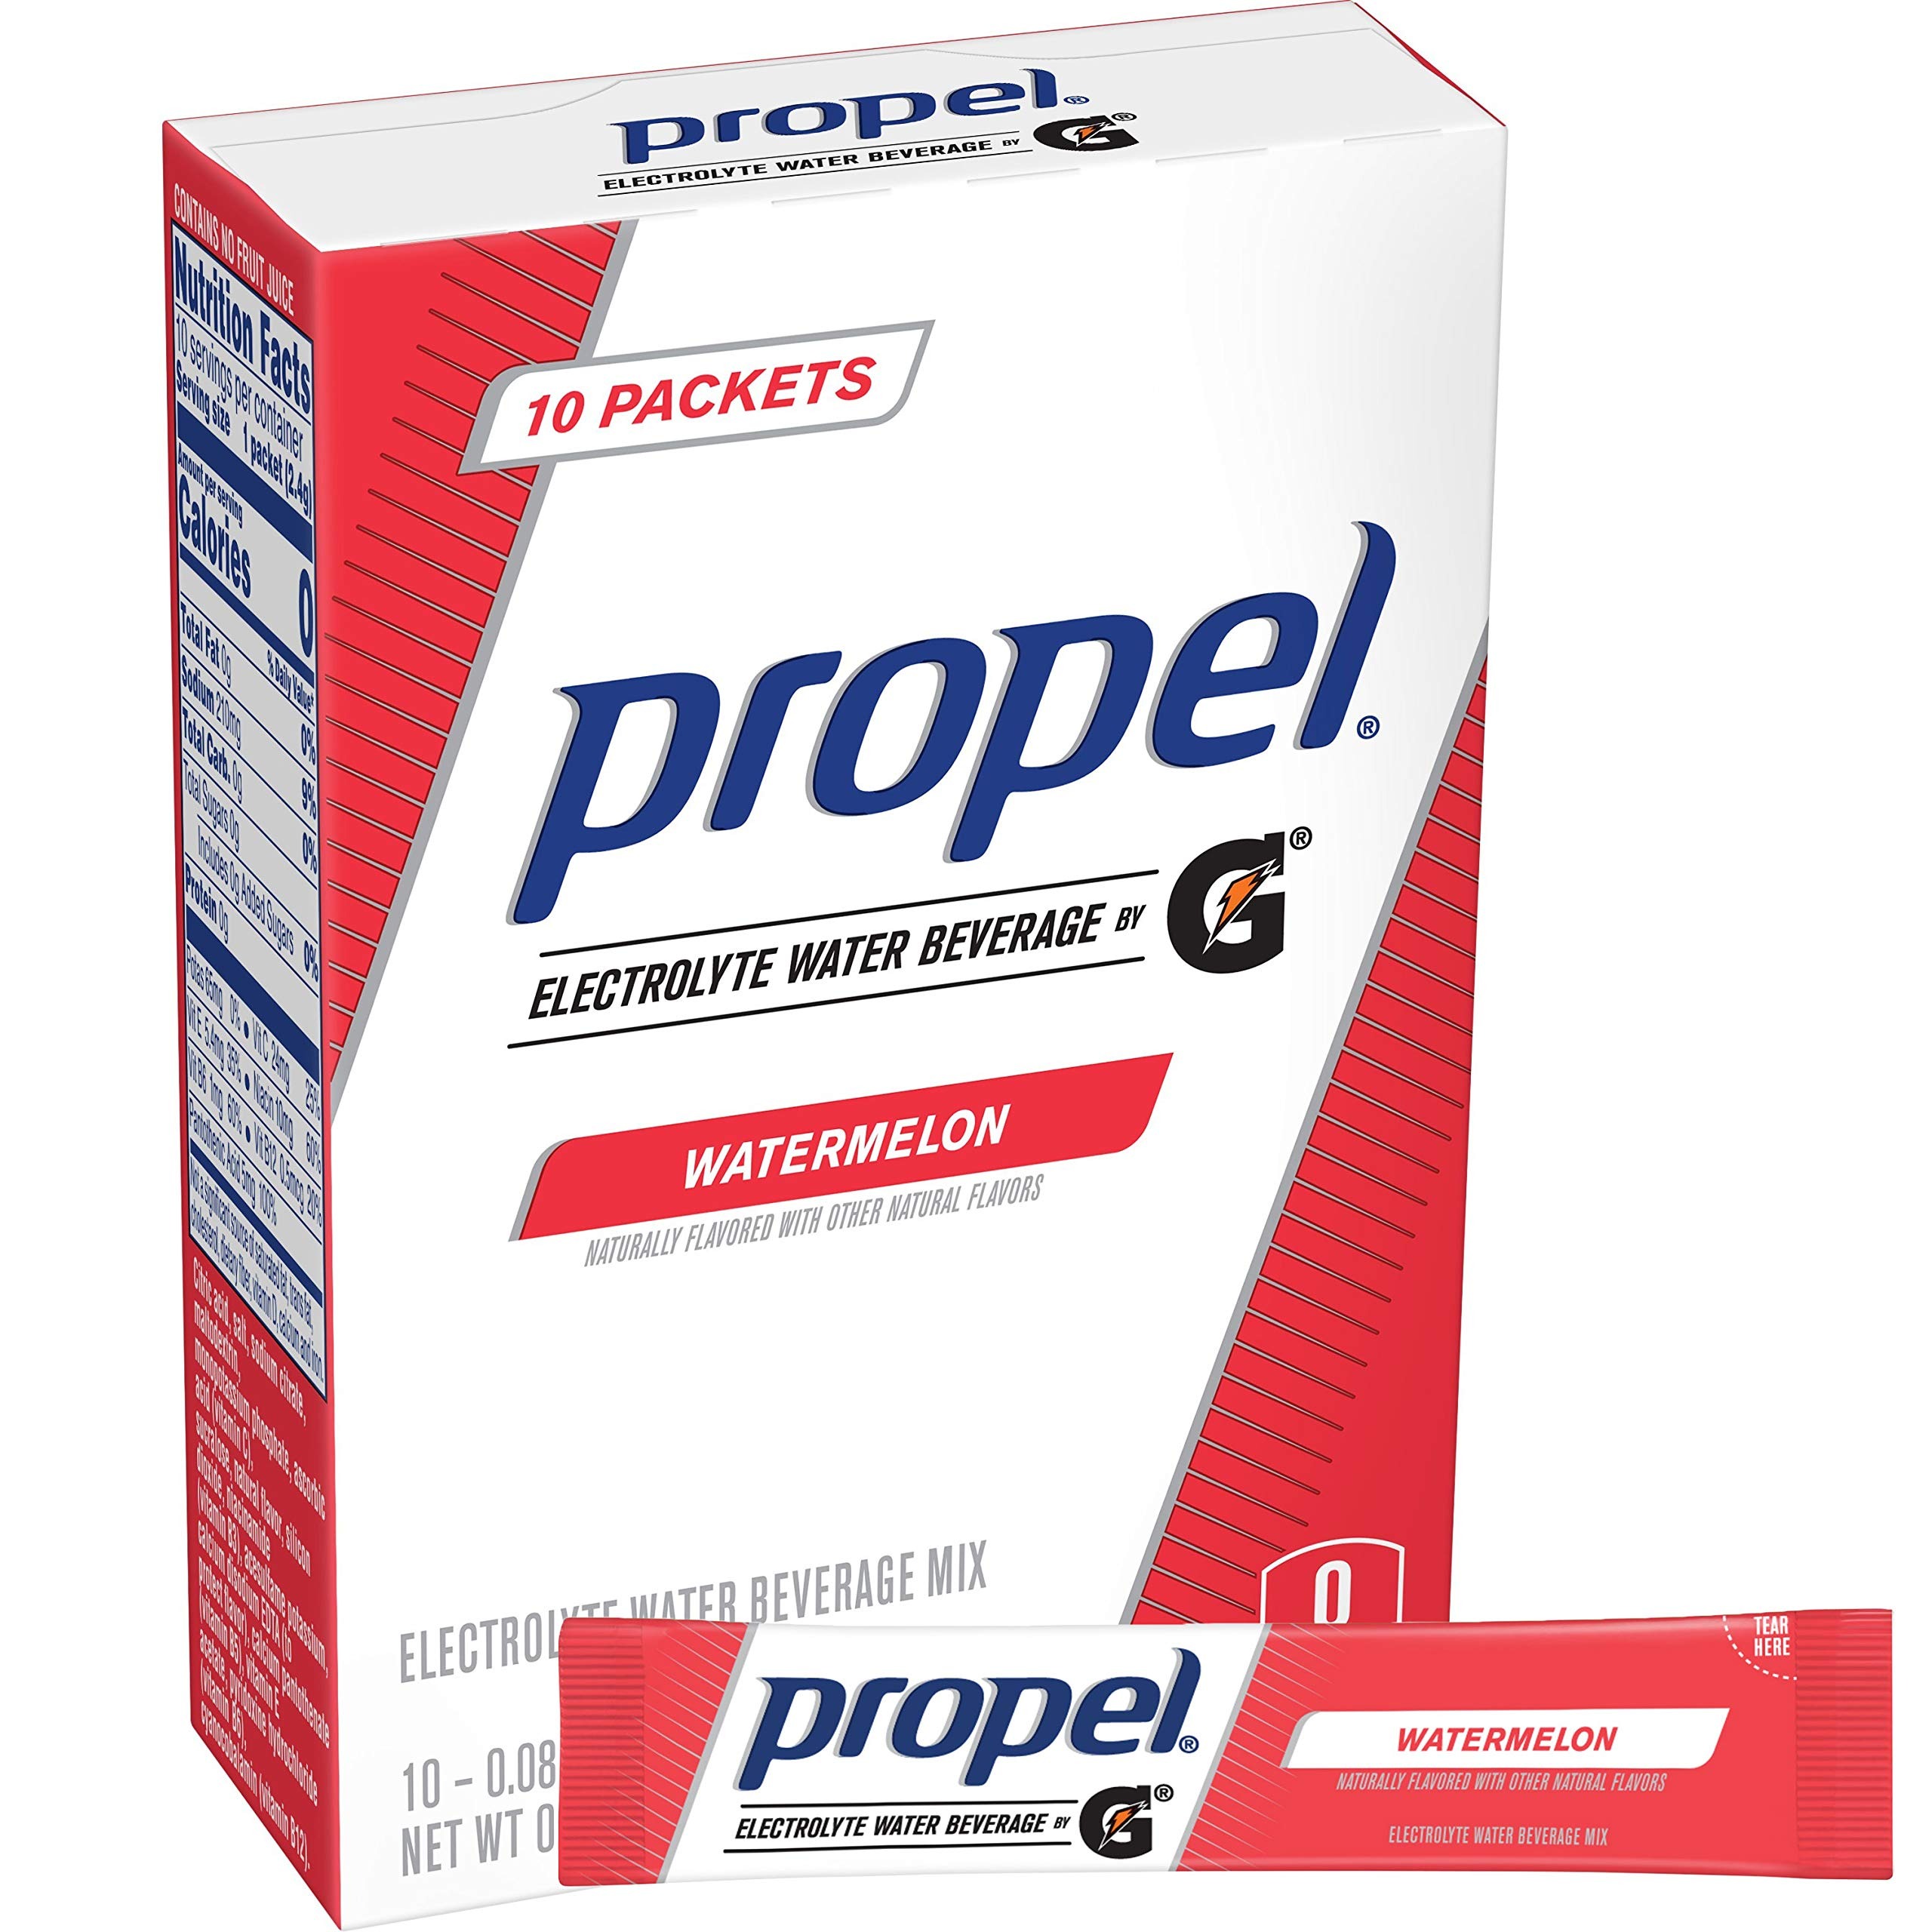
Item Name: Propel Water Beverage Powder Mix with Electrolytes and Vitamins, Watermelon, .08 Ounce Packets, 10 Count
Bullet Point 1: When you sweat, you lose more than water. Propel contains critical electrolytes to help replace what’s lost in sweat.
Bullet Point 2: Just add Propel powder to water
Bullet Point 3: 0 calories
Bullet Point 4: Vitamins B, C, and E
Bullet Point 5: Includes 10 .08 ounce packets - Watermelon flavor
Value: 0.8
Unit: Ounce

Price: 8.035